Adaptive bitrate streaming

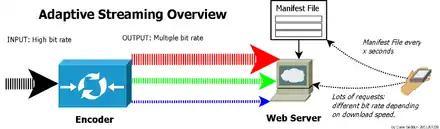
Adaptive streaming overview

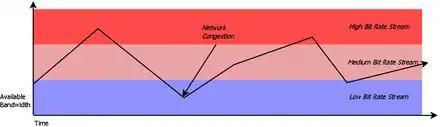
Adaptive streaming in action

Adaptive bitrate streaming is a technique used in streaming multimedia over computer networks.